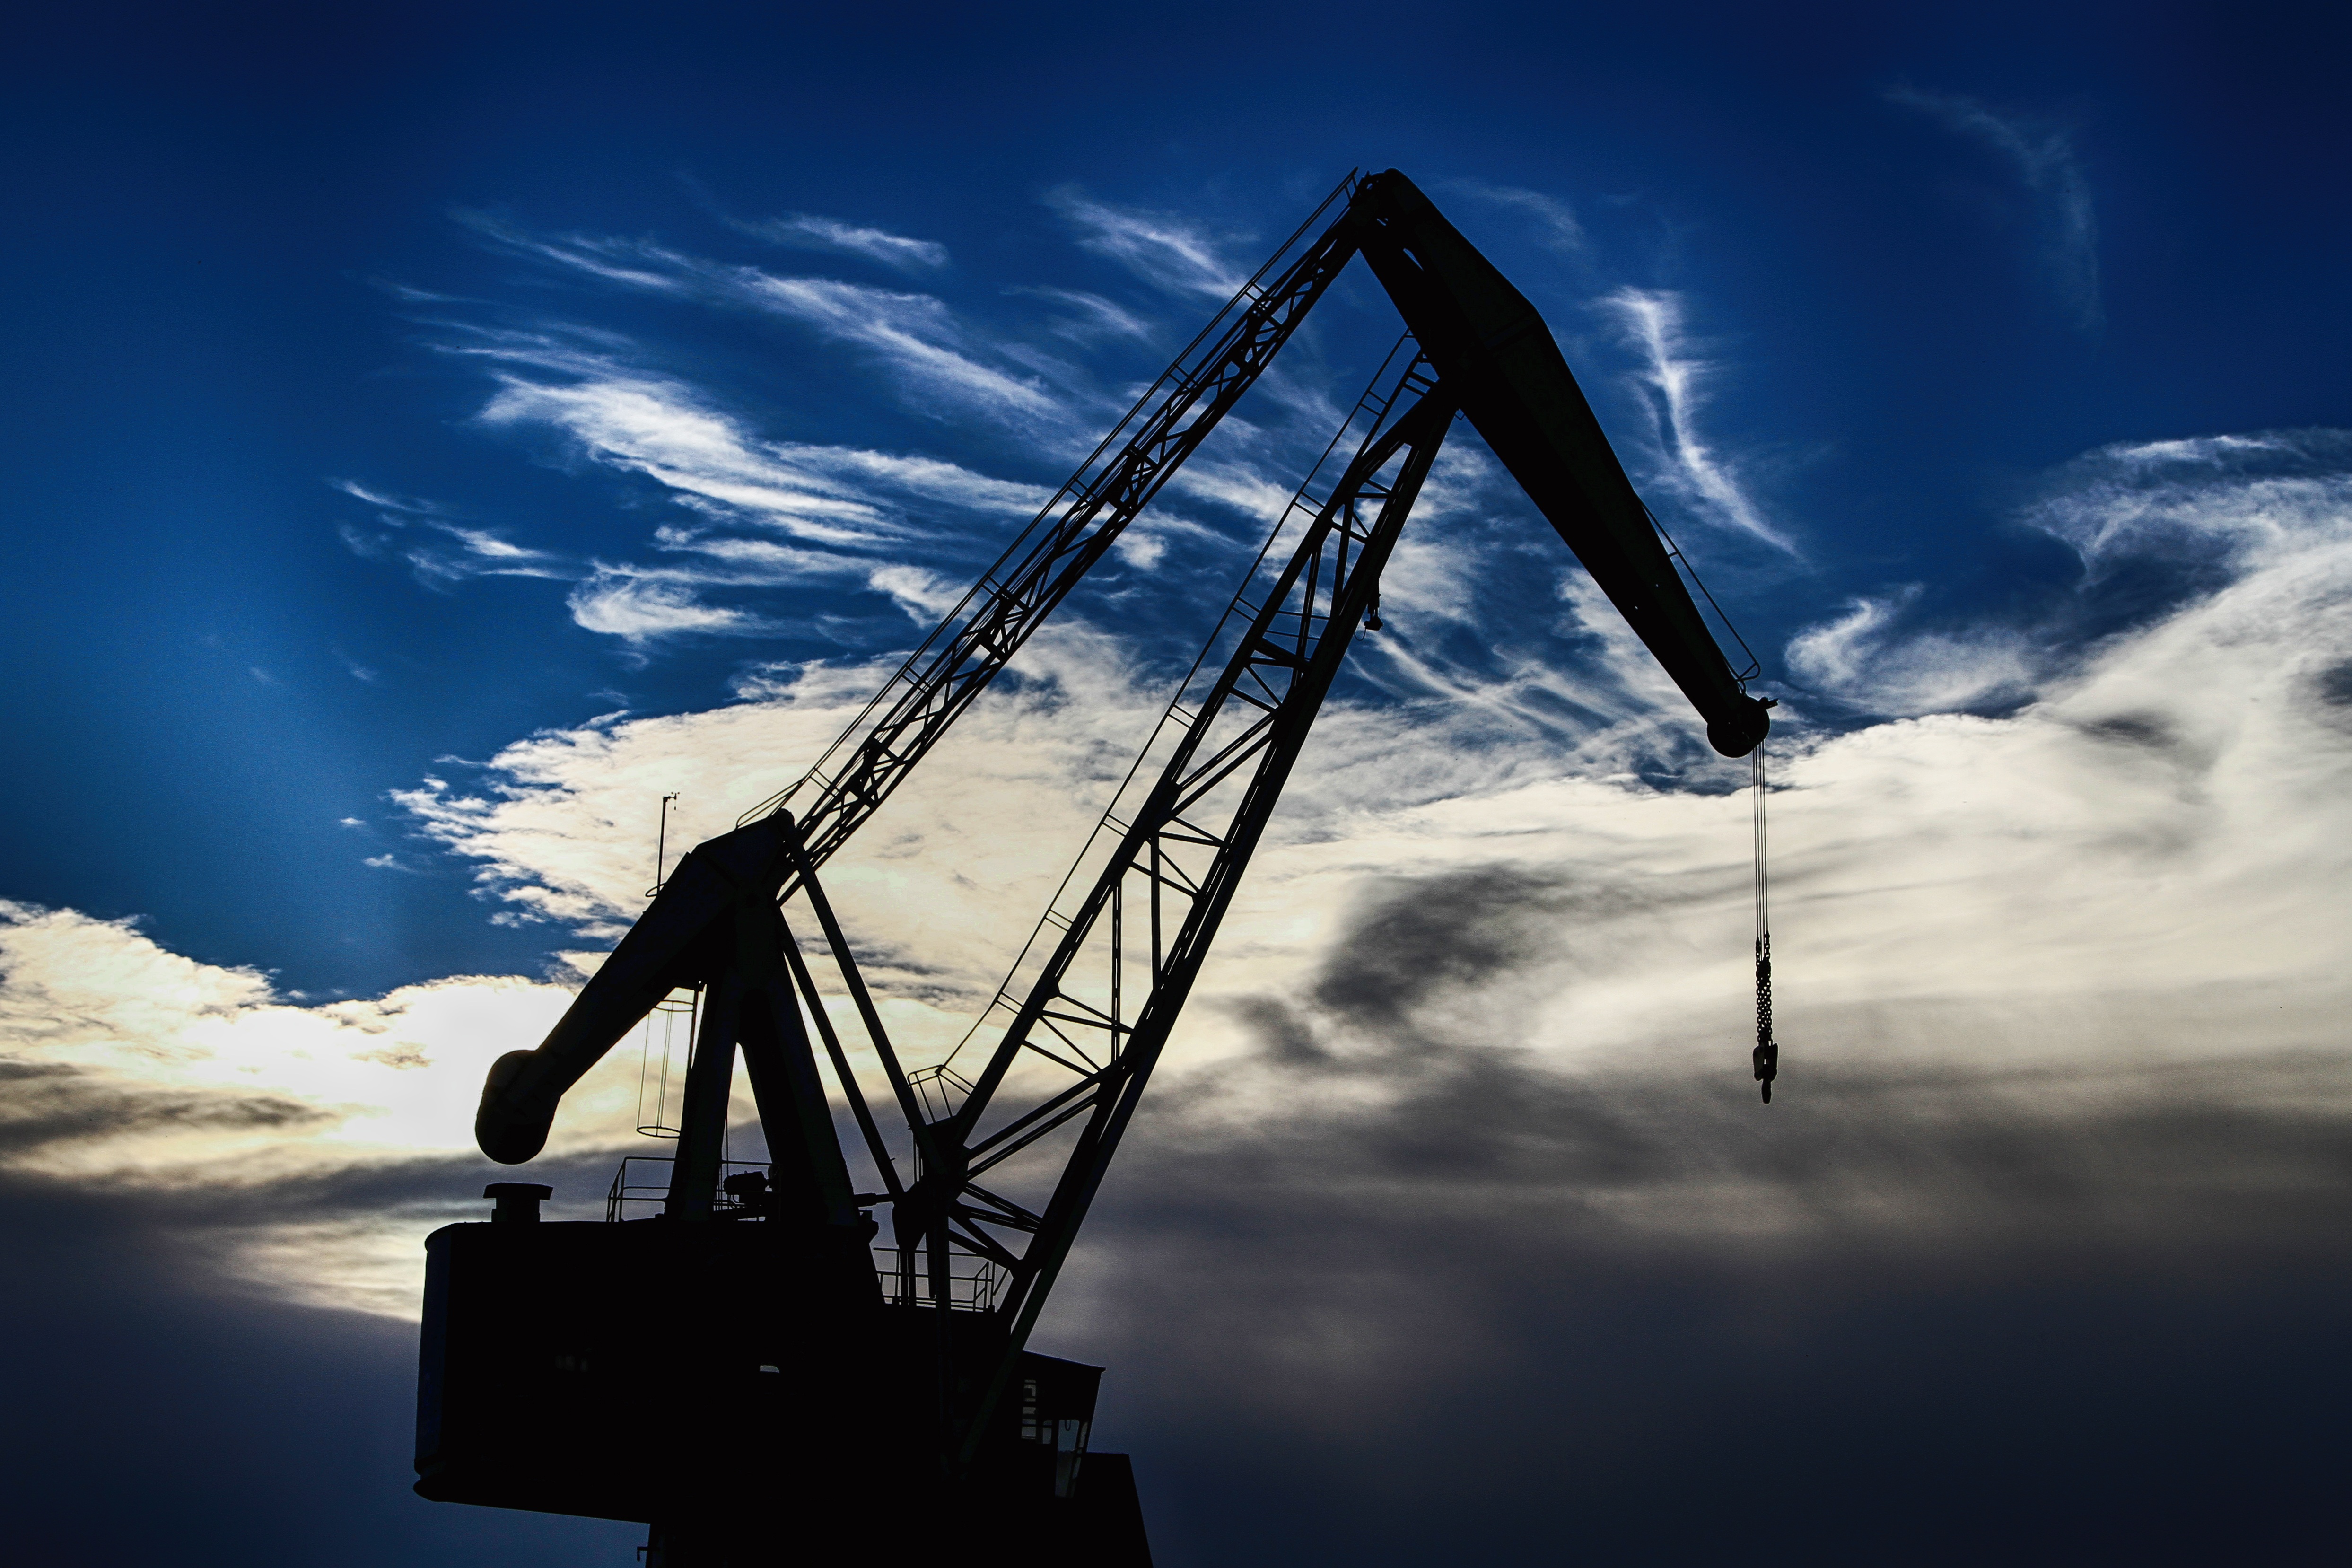
cloud, sky, wind, reflection, vehicle, mast, blue, electricity, energy, clouds, dark clouds, harbor rahn, atmosphere of earth